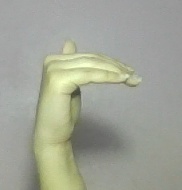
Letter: khaa